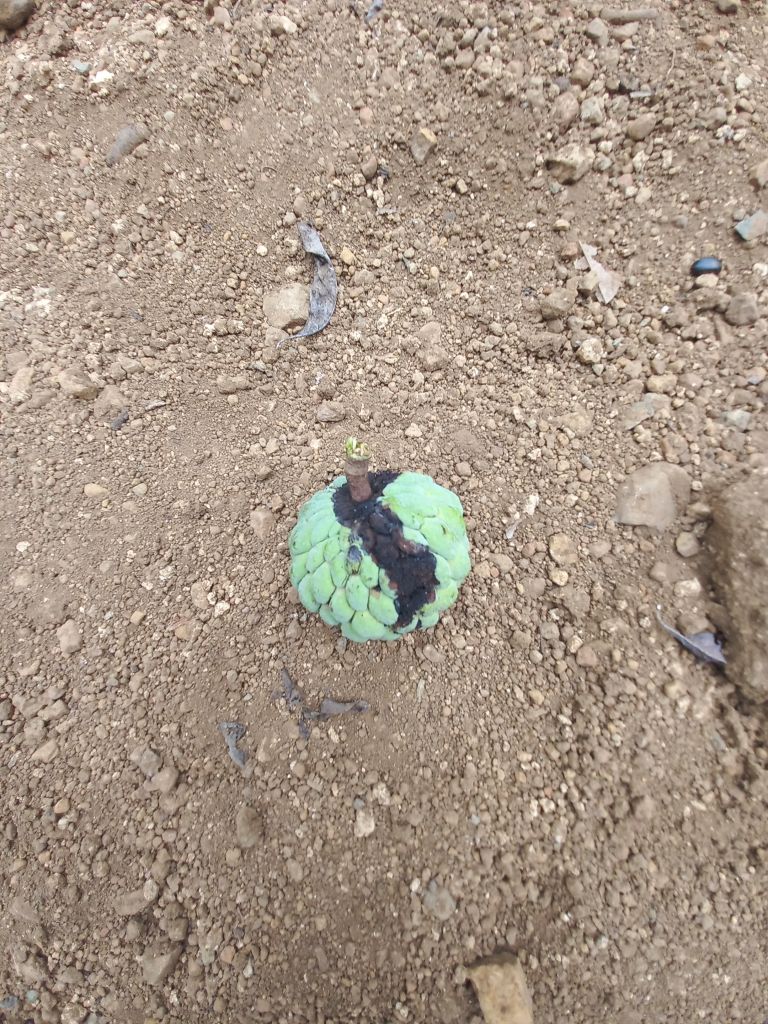
Disease label: Diplodia Rot